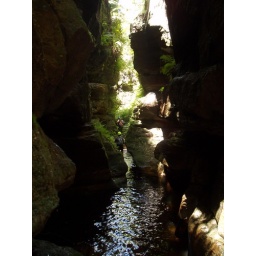
Corrina near the rock bridge